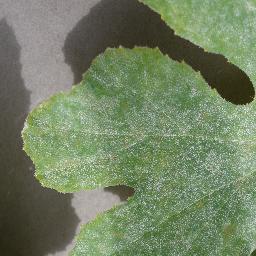
Label: Squash___Powdery_mildew